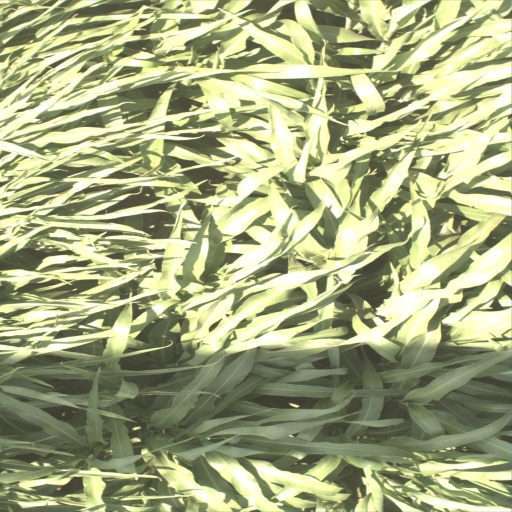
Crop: sorghum